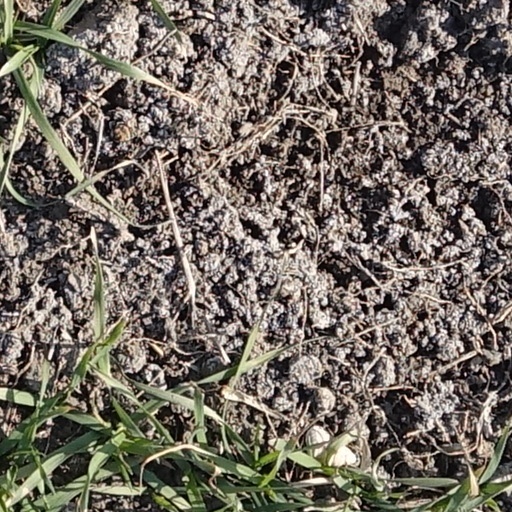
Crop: wheat